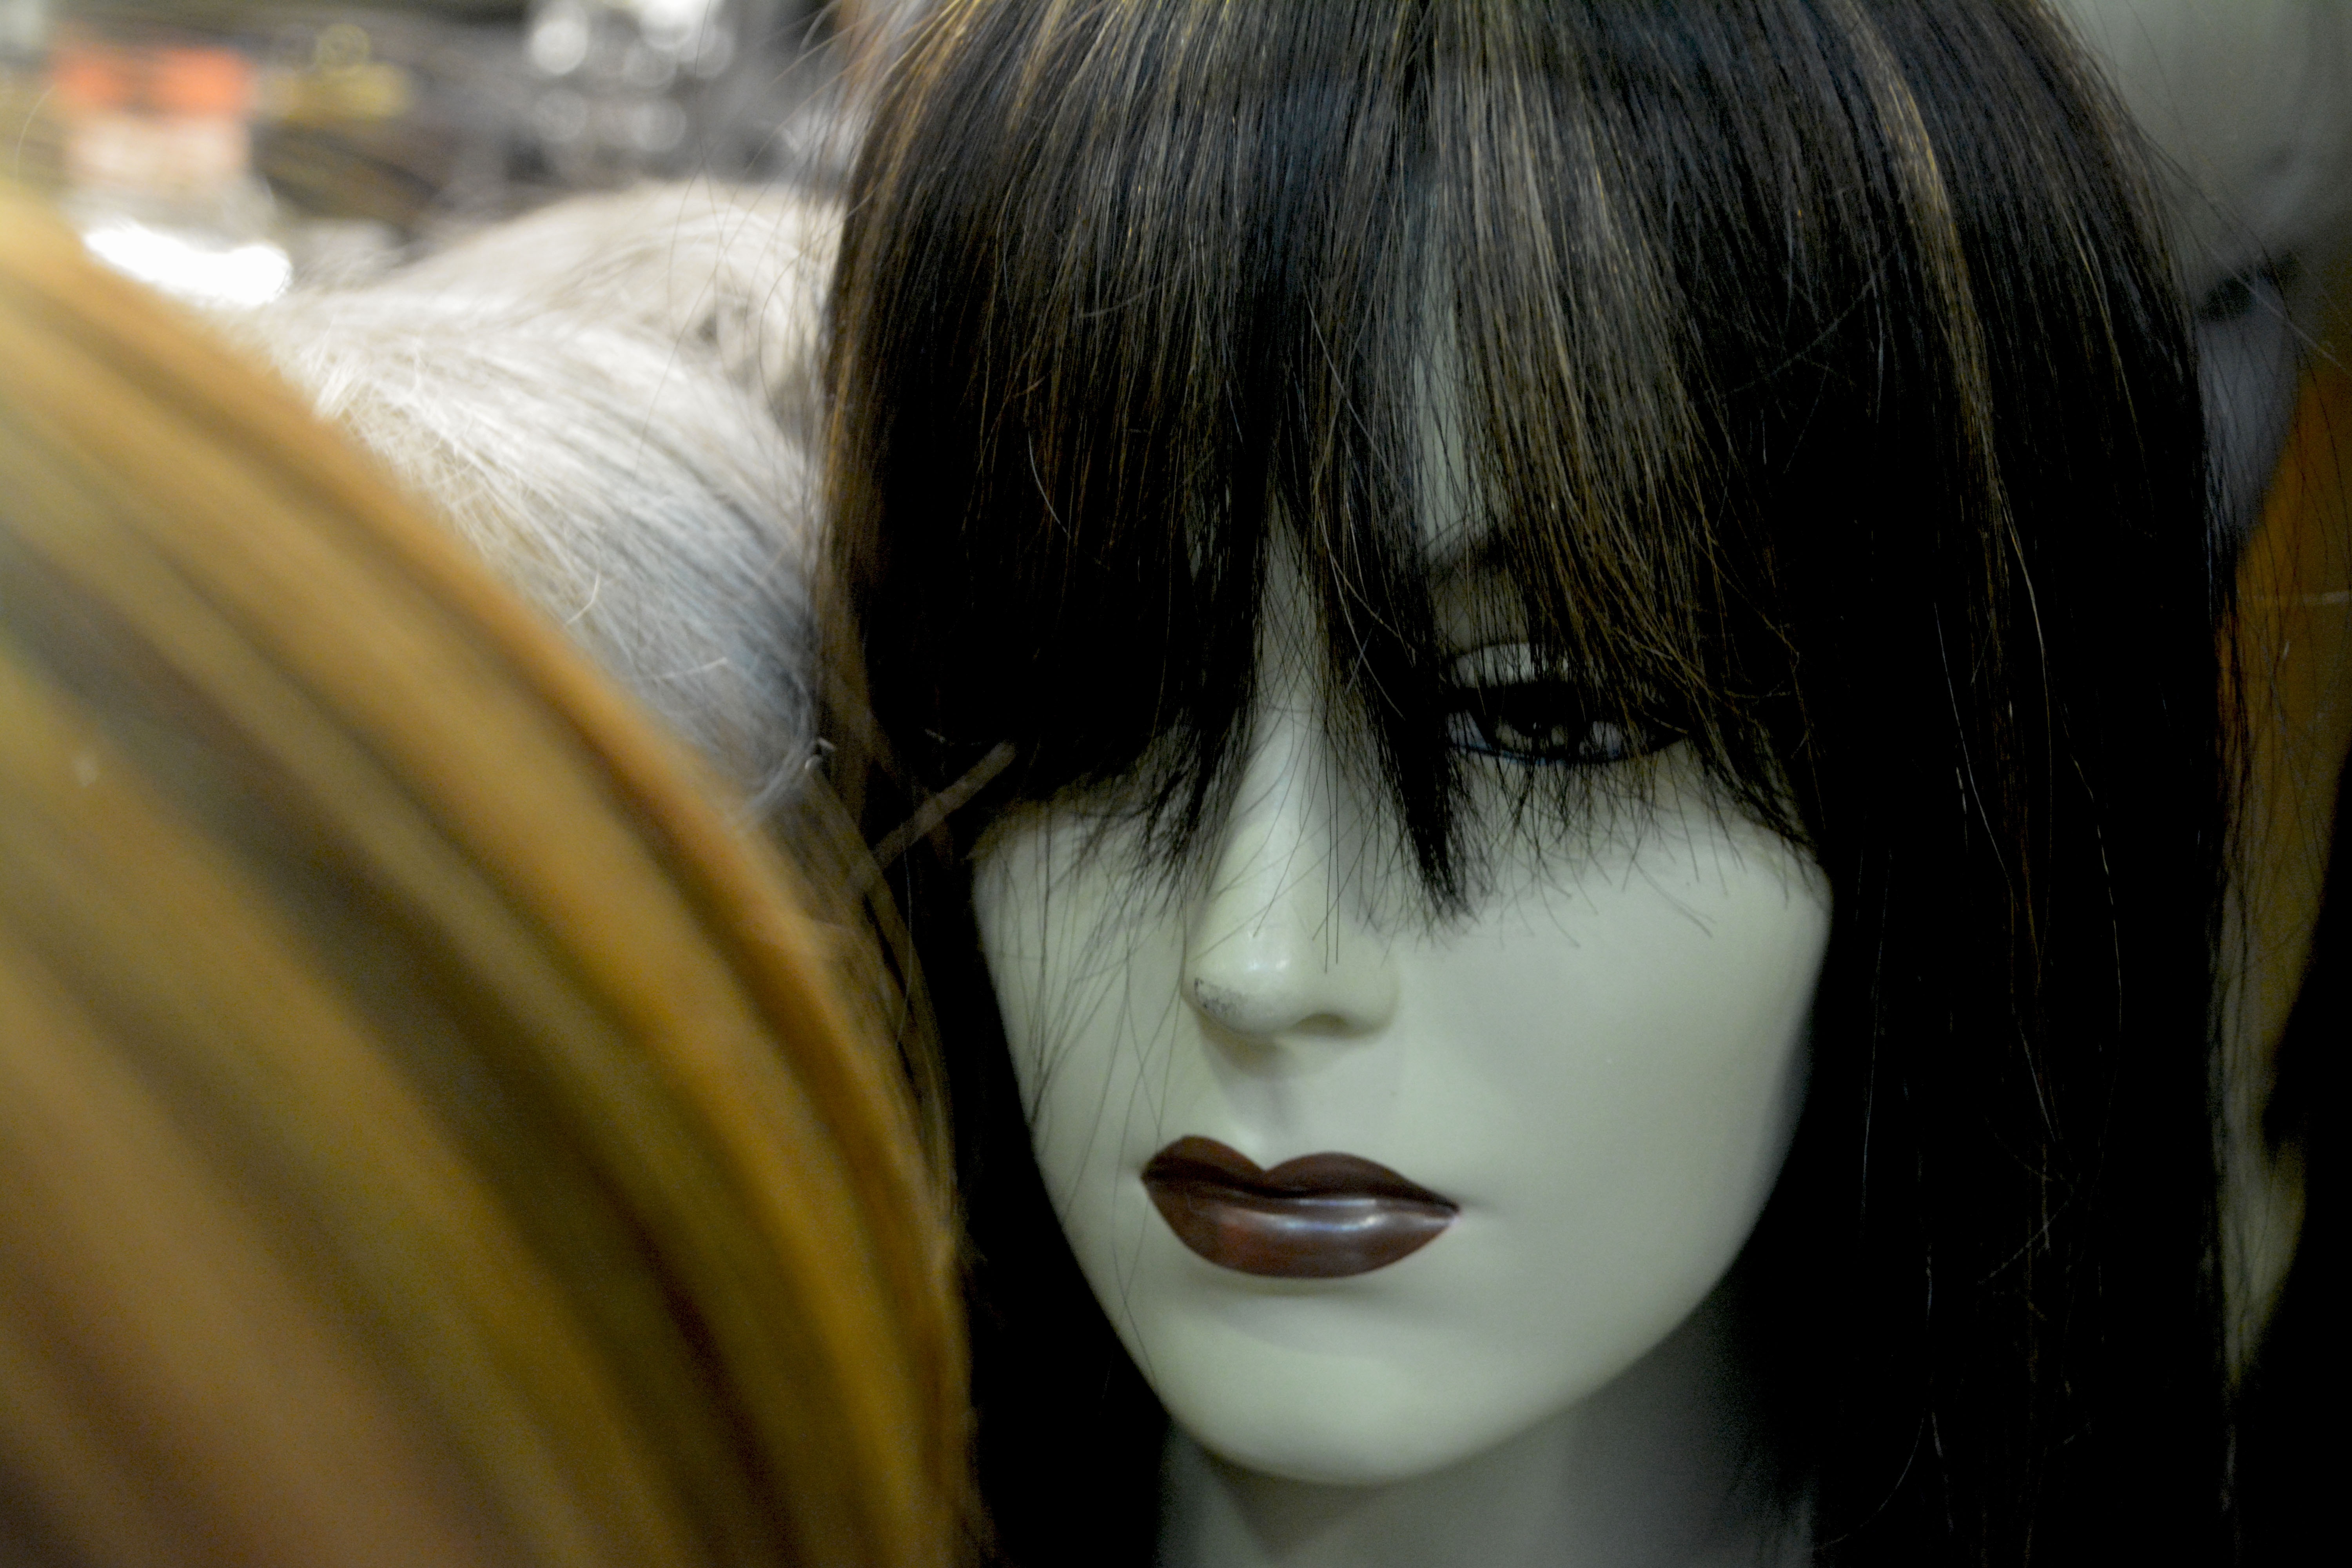
person, girl, woman, hair, white, cute, looking, female, portrait, model, young, color, studio, fresh, clean, fashion, lady, close, toy, makeup, close up, caucasian, mannequin, posing, face, doll, nose, eye, head, skin, beauty, sexy, dummy, organ, adorable, beautiful women, attractive, elegance, gorgeous, adult, glamour, beautiful woman, sensuality, beautiful eyes, beautiful woman face, eye close up, brown hair